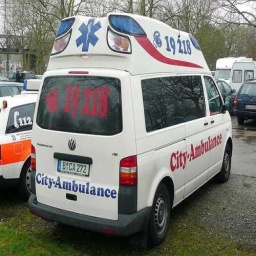
Label: ambulance